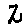
Label: 2